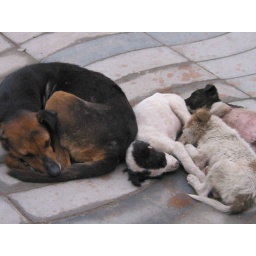
Most female street dogs in India are either pregnant or nursing a litter like this one.